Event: Nepal Earthquake
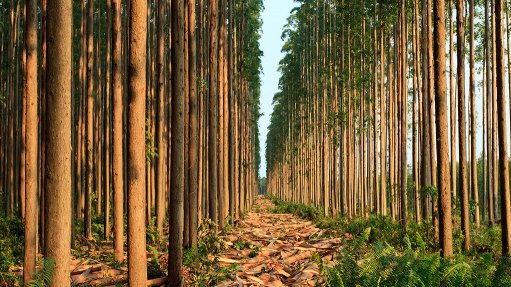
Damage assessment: no_damage